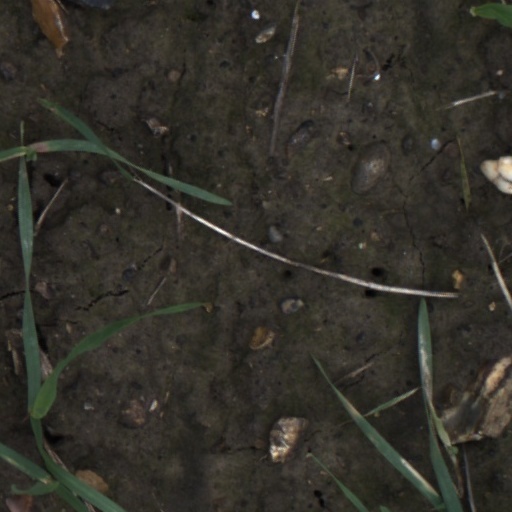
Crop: wheat